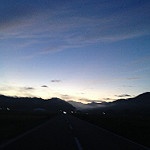
Label: mountain